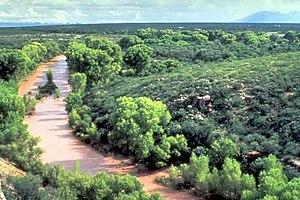
Un Indice d'intégrité écologique, aussi appelé indice d'intégrité biotique, est un outil scientifique d'évaluation environnementale visant à identifier et hiérarchiser les problèmes de fragmentation écologique à diverses échelles écopaysagères.